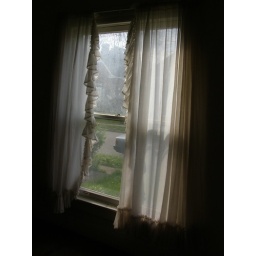
window in front bedroom